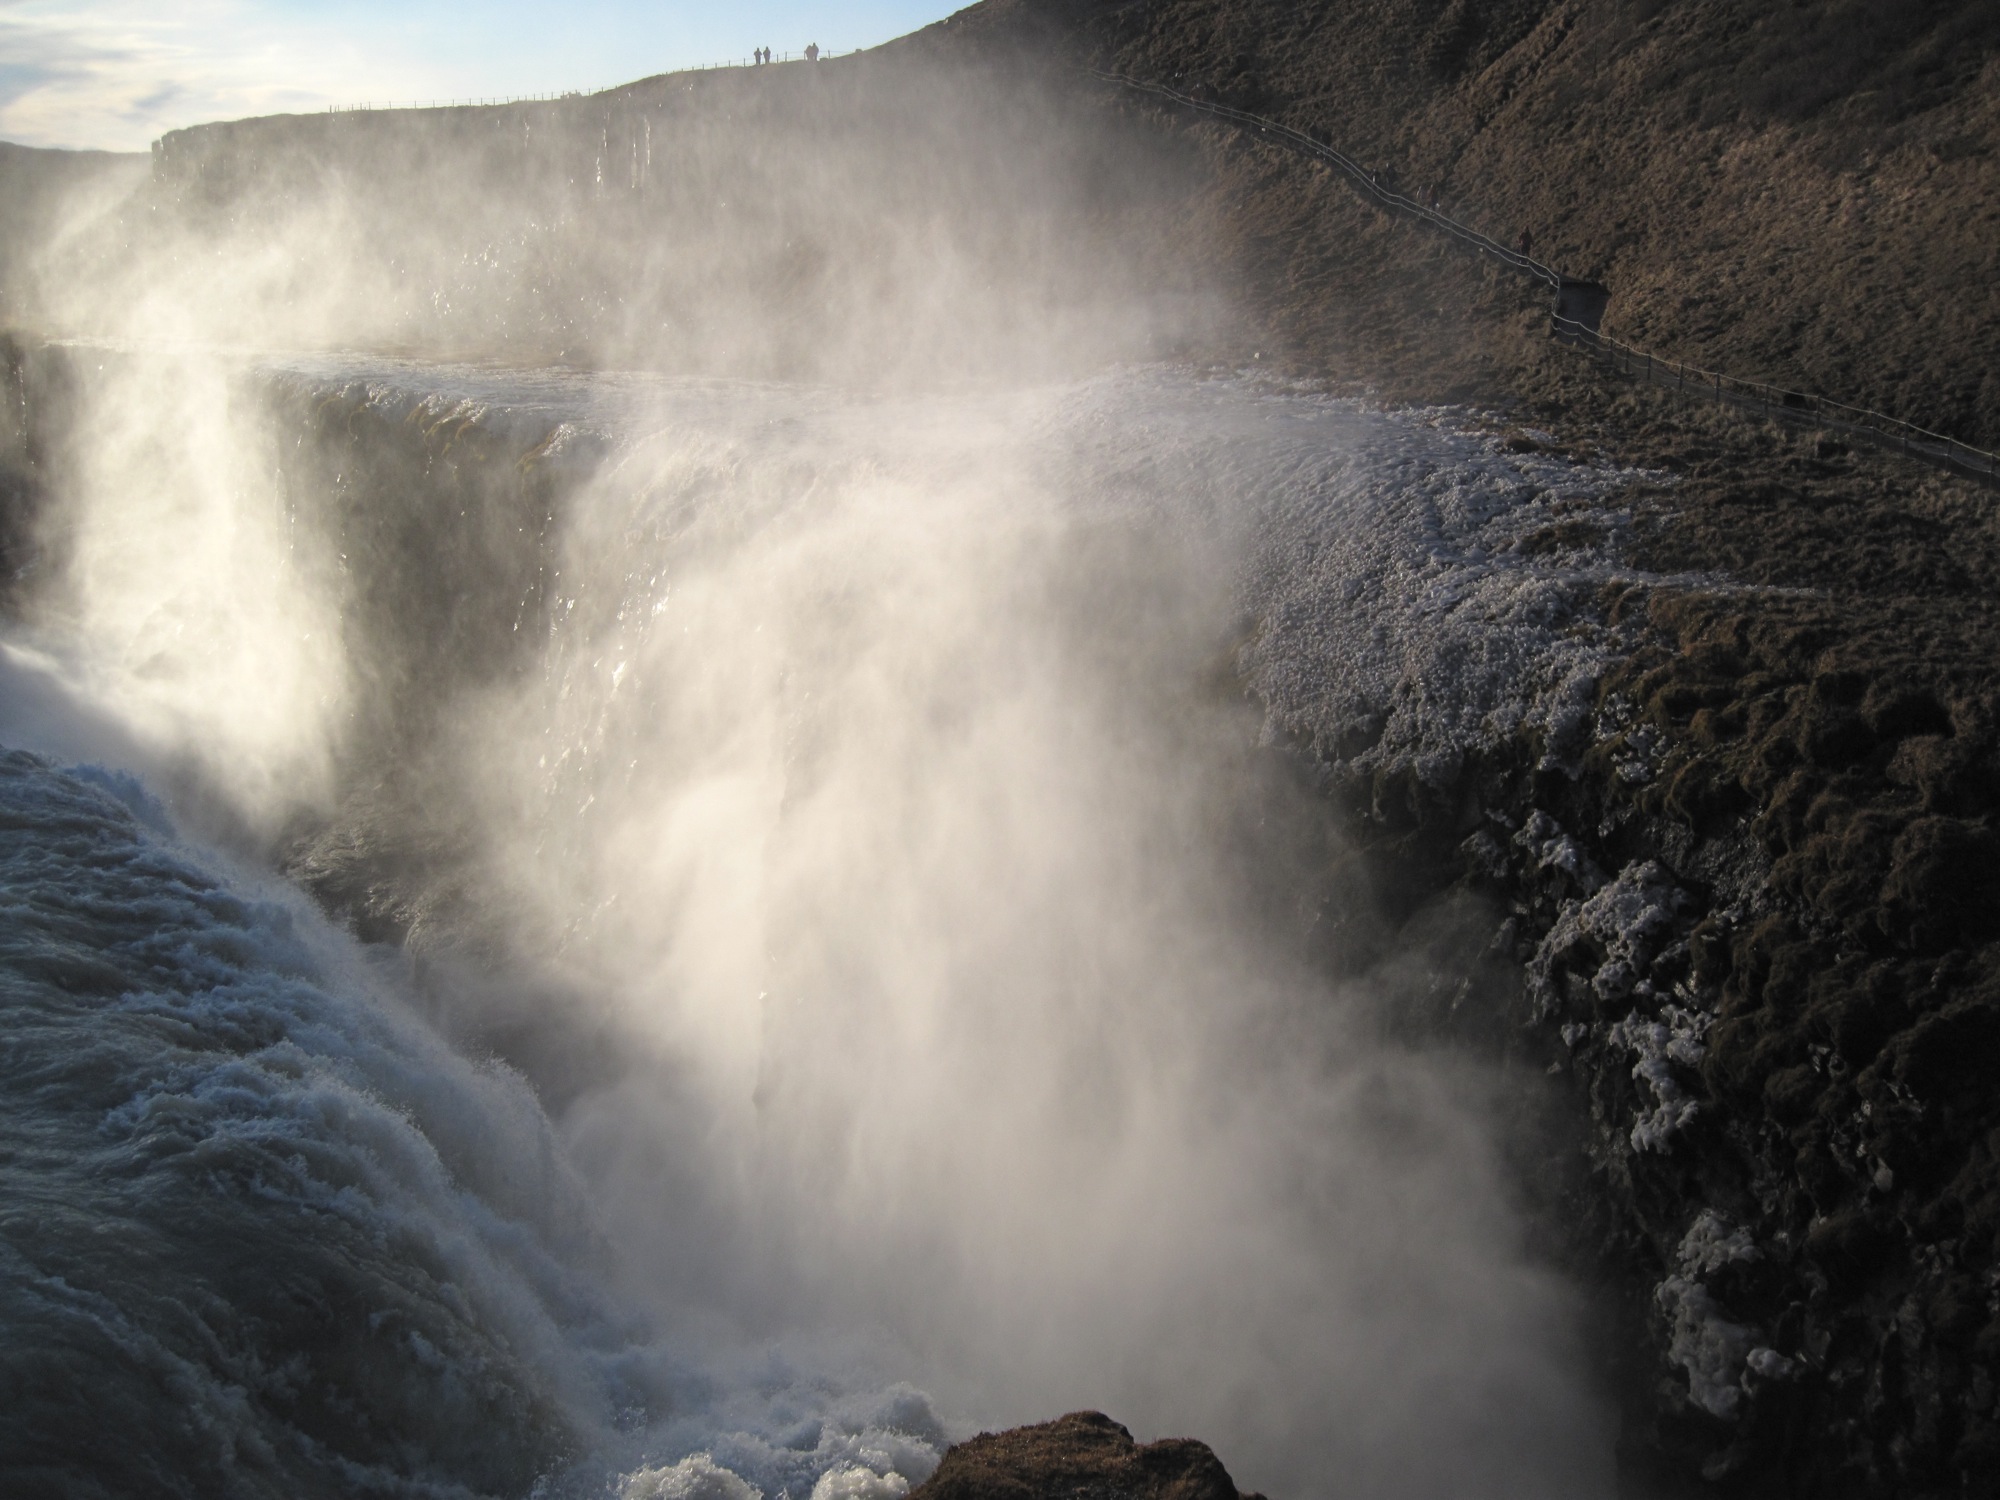
sea, water, rock, waterfall, mist, wave, rapid, iceland, body of water, water feature, atmospheric phenomenon, geological phenomenon, wind wave